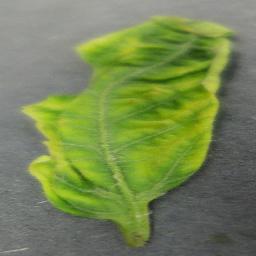
Label: Tomato___Tomato_Yellow_Leaf_Curl_Virus